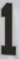
Number: 1